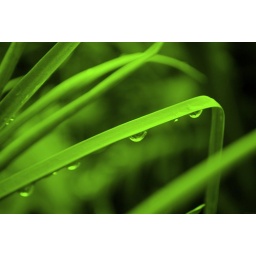
Water Droplets sitting on a grass blade after the recent monsoon in Chennai. Photographed at Chengalpattu.